Watership Down (1999 TV series)

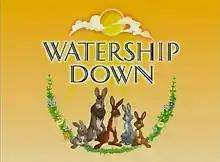
The "Watership Down" title card for seasons 1–2. From left to right: Pipkin, Bigwig, Hazel, Blackberry, and Fiver.

Watership Down is an animated fantasy children's television series, adapted from the 1972 novel of the same name by Richard Adams. The second adaptation of the novel (after the 1978 film), it was produced by UK's Alltime Entertainment and Canada's Decode Entertainment in association with Martin Rosen (the director of the 1978 film), with the participation of the Canadian Television Fund, the Canadian Film or Video Production Tax Credit and the Ontario Film and Television Tax Credit from the Government of Ontario. The series stars several well-known British actors, including Stephen Fry, Rik Mayall, Phill Jupitus, Jane Horrocks, Dawn French, John Hurt and Richard Briers (the latter two also star in the film).